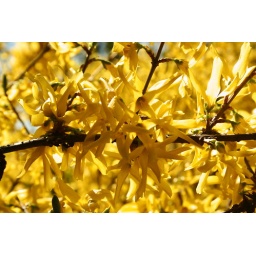
Lodz botanical garden. Another tree that was covered in flowers